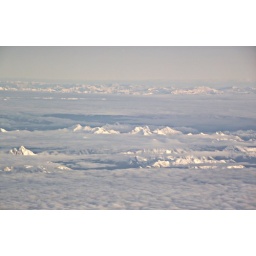
It was cloudy when we flew out, but soon we rose above the clouds to see this!